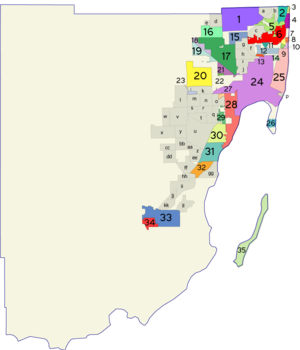
Le comté de Miami-Dade est un comté situé dans le sud de l'État de Floride, aux États-Unis. Selon le Bureau du recensement des États-Unis, sa population est de 2 496 435 habitants en 2010, ce qui en fait le comté le plus peuplé de Floride. Il fait partie de l'aire métropolitaine de Miami.